Mergoscia

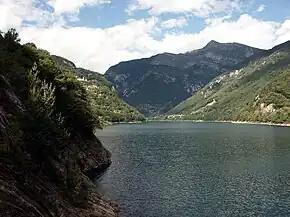
Il Lago di Vogorno

Mergoscia has an area, , of . Of this area, or 3.5% is used for agricultural purposes, while or 67.3% is forested. Of the rest of the land, or 2.6% is settled (buildings or roads), or 5.2% is either rivers or lakes and or 10.3% is unproductive land.